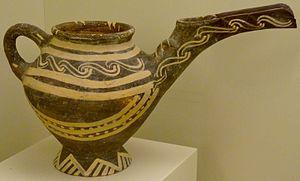
Faciès archéologique de Schnabelkanne définit une typologie qui fait référence à un unicum d'œnochoés confectionnées en bronze et dont le bec verseur est affecté d'une forme relevée.